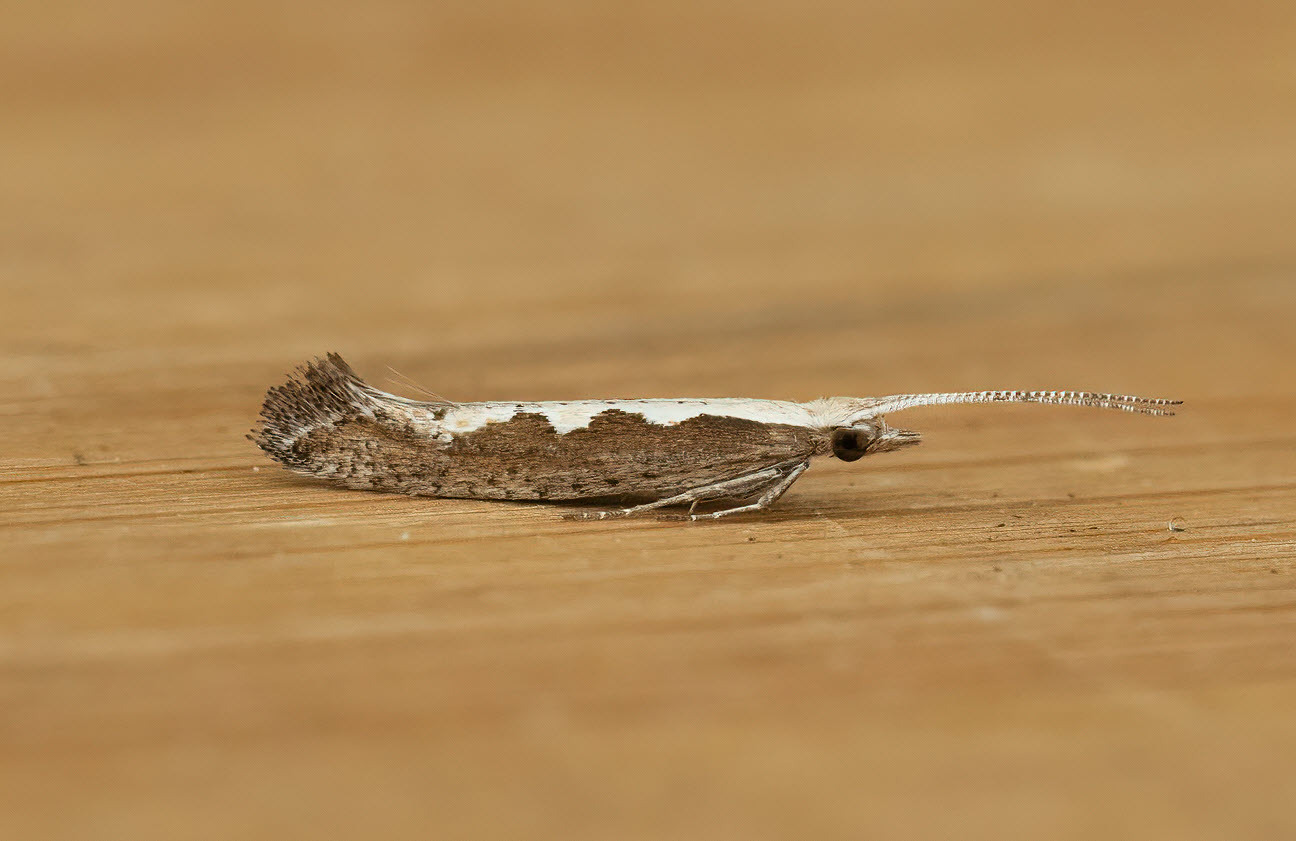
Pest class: diamondback_moth